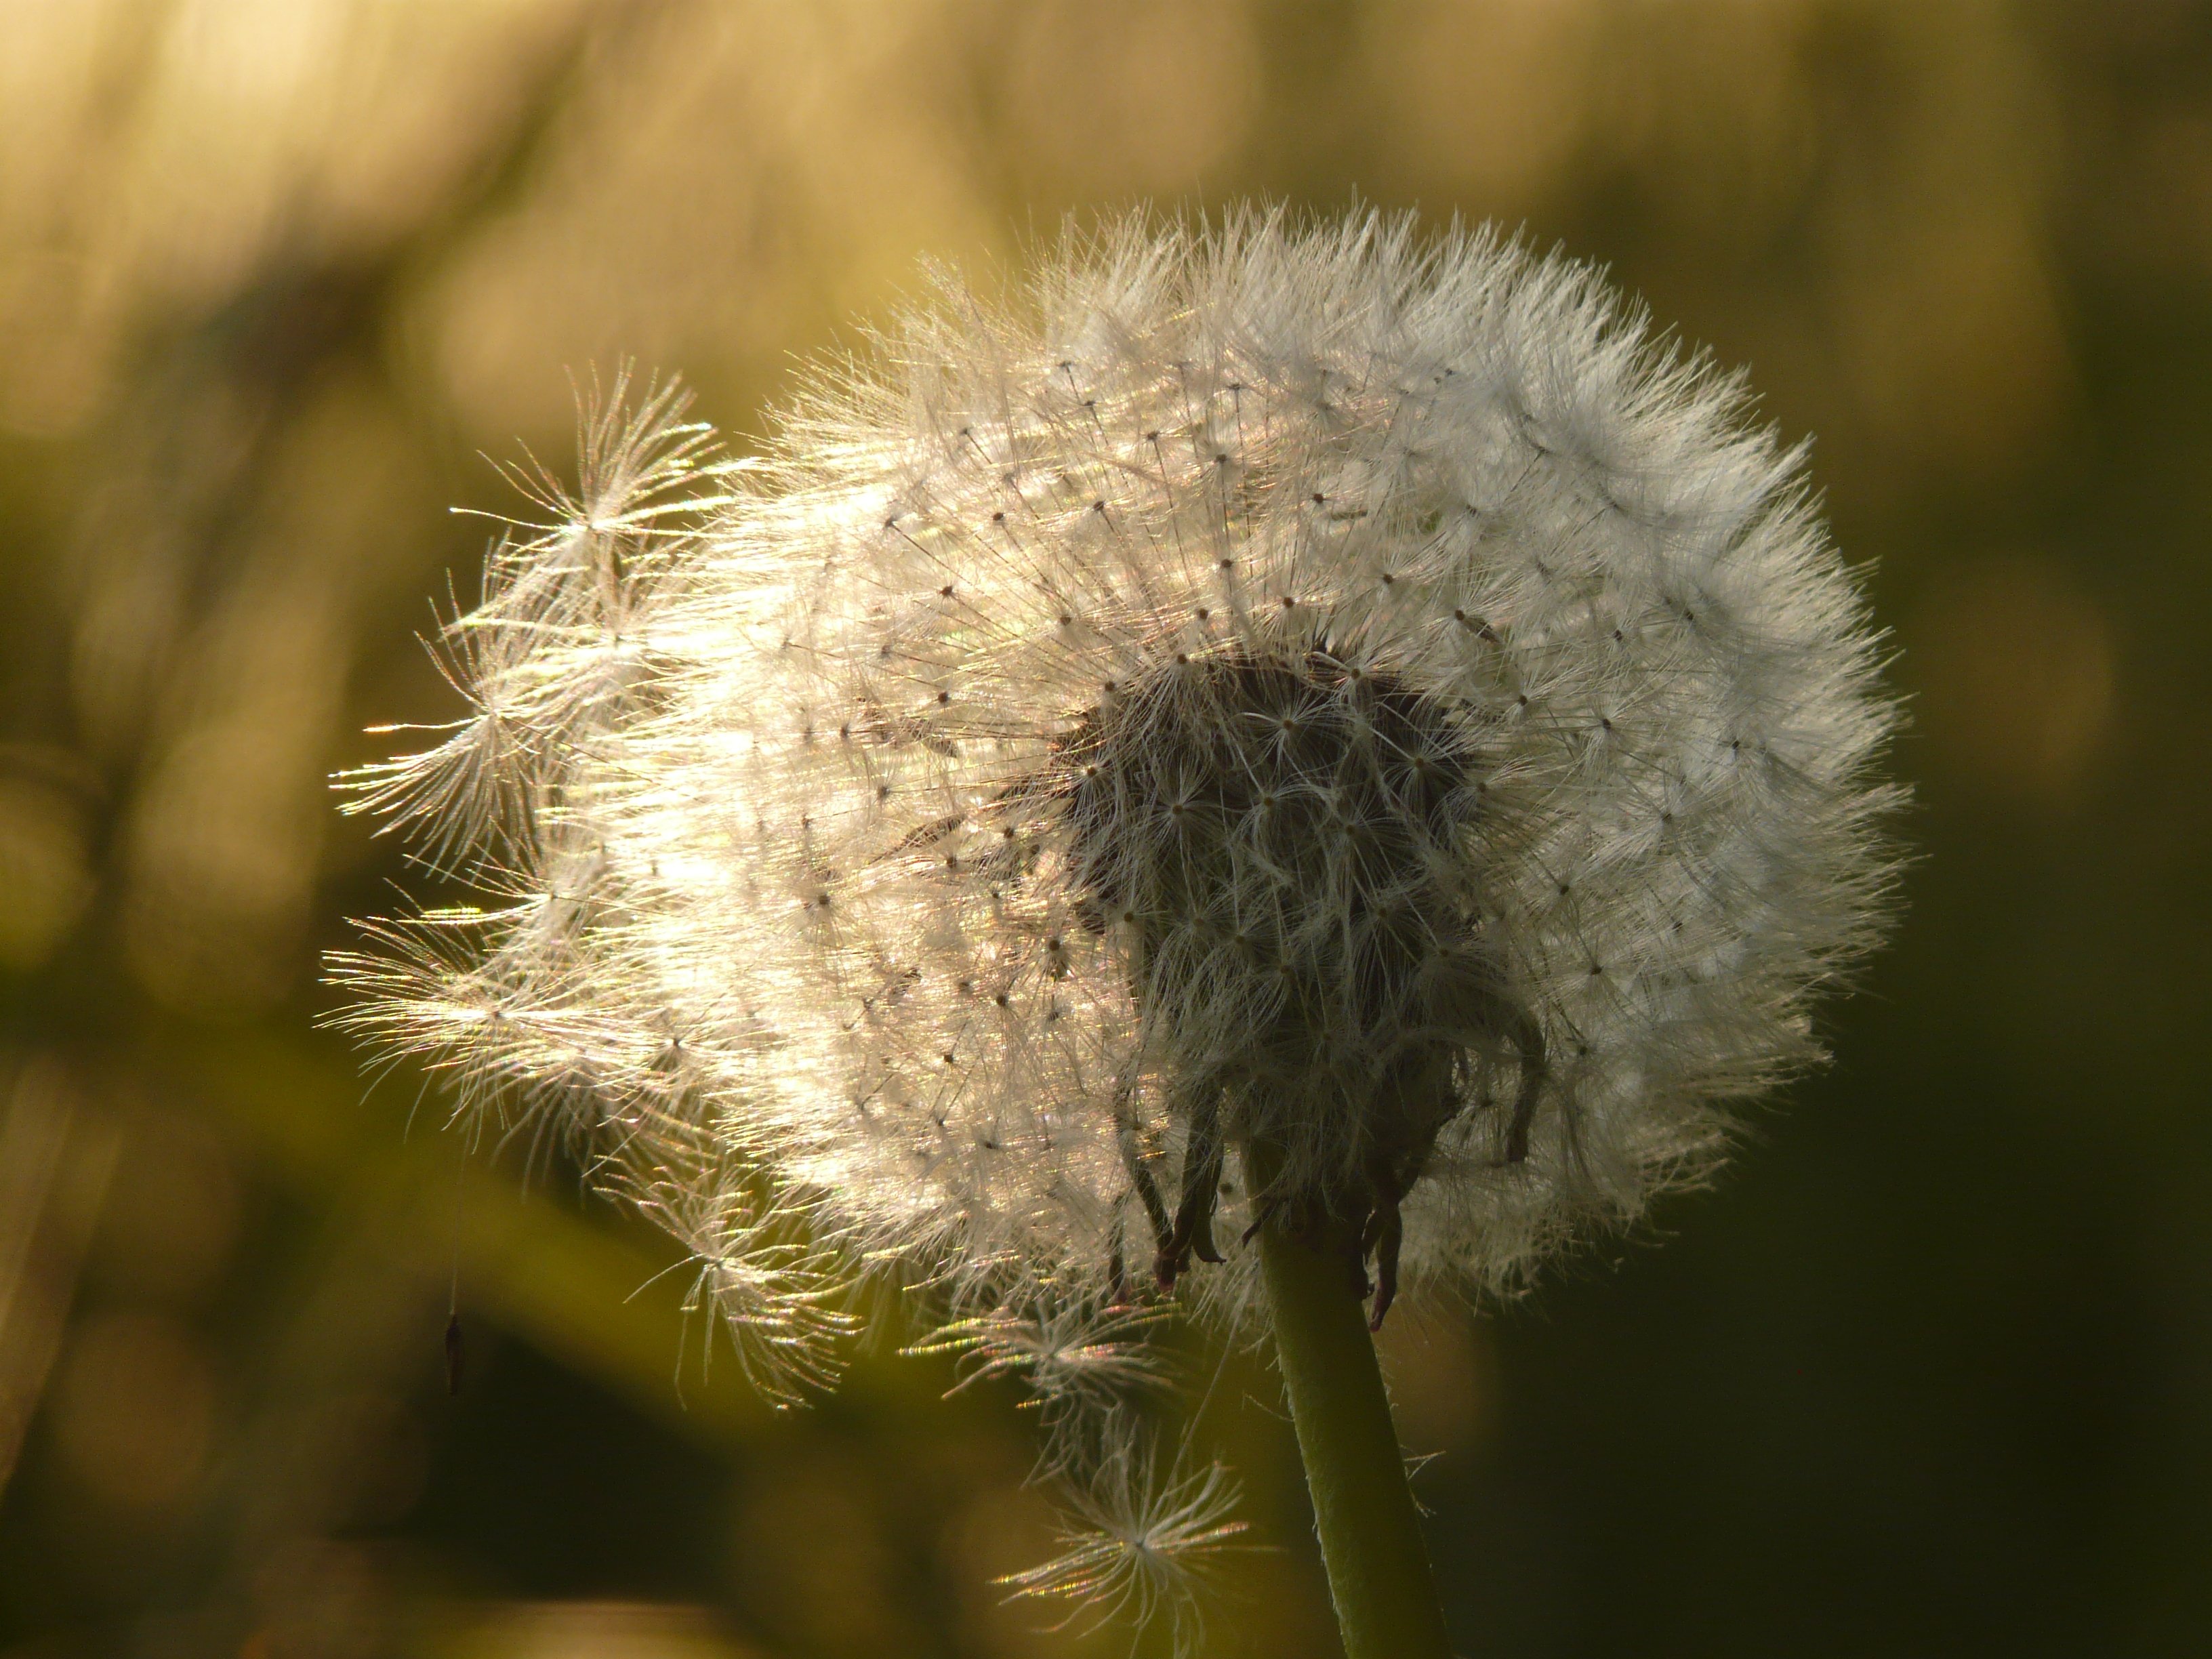
nature, grass, branch, plant, field, photography, meadow, dandelion, flower, spring, botany, flora, fauna, wildflower, stalk, close up, seeds, thistle, macro photography, flowering plant, daisy family, grass family, plant stem, land plant, thorns spines and prickles